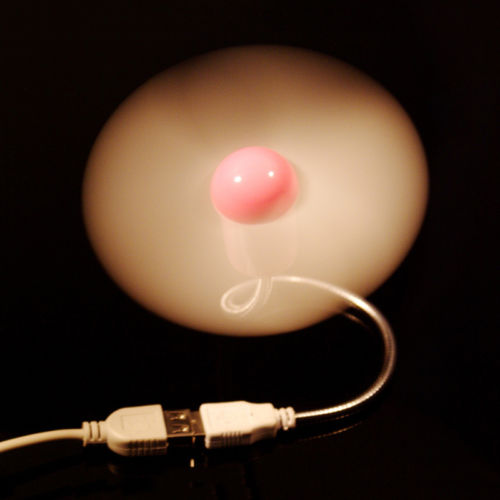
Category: fan